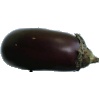
Label: Eggplant 1